Johnston (typeface)

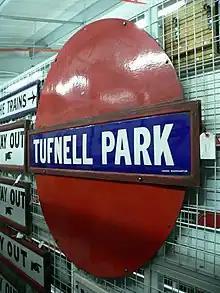
An early sign for Tufnell Park station, not using Johnston

A new version, known as Johnston 100, was commissioned by Transport for London from Monotype in 2016 to commemorate the 100th anniversary of the introduction of the typeface. It includes two new weights, 'Hairline' and 'Thin', for digital use, as well as symbols such as the hash character codice_1. Several characters have been changed, such as the restoration of the diagonal bowl on the lowercase 'g' which was lost in New Johnston. The font is designed to reflect Johnston's original intentions, and to be closer to the original version of the Johnston typeface.